Karyes

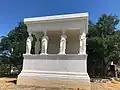

The original caryatid maidens of the Acropolis were replaced by replicas due to air pollution and five of the six originals are now housed in the Acropolis Museum in Athens. The sixth caryatid was stolen (unproven) by the command of British Lord Elgin and is now held in the British Museum in London. There are two different views for the meaning behind the caryatid maidens in the literature, the first being a maiden dancer from the village of Karyes and the second an imprisoned slave. Geographer Pausanias’ historical account from the second century AD discusses the history behind the Caryatid statues as representing dancers from Karyes. He states every year in Karyes the Lacedaemonian, virgin dancers would perform the dance of ‘caryatis’ around a statue of the goddess Artemis Caryatis at a summer festival called Karyateia. The original caryatids were dancers from Karyes but later, any female from the Laconian area who performed this dance was also called a caryatid. Pausanias also mentions a temple of Artemis located in Karyes and says that she was sacred in this area.